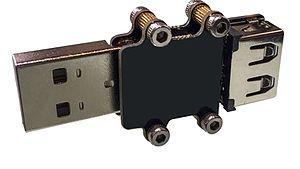
USB Killer
USB Killer est un dispositif, ressemblant à une clé USB, qui détruit les composants physiques de n'importe quel appareil auquel il est connecté. Il est alimenté directement par le port USB. Il emmagasine de l'énergie dans ses condensateurs jusqu'à ce qu'ils atteignent une haute tension, puis il rejette du courant à haute tension dans l'appareil auquel il est connecté. L'appareil a été conçu pour tester la capacité des composants à se protéger des surtensions. Cependant, l'appareil n'a pas suscité beaucoup d'intérêt. Il en existe différents modèles, la dernière en date étant celle de l'USB Killer v3. Le dispositif a été élaboré par une équipe de sécurité matérielle de Hong Kong à destination des administrateurs système afin de vérifier la résistance des appareils aux vulnérabilités découvertes par l'équipe. Selon eux, Apple est le seul constructeur qui protège les appareils contre les attaque de surtension USB. D'autres sources indiquent que le dispositif a été élaboré par un chercheur en informatique russe connu sous le nom de « Dark Purple ». Le plus souvent, l'appareil est mentionné dans les articles avertissant les lecteurs de ne pas brancher des périphériques USB inconnus.
La sécurité des liens USB concerne les périphériques USB qui occupent une place importante dans l’univers informatique.